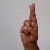
The image shows a hand gesture representing the letter 'R' in Indian Sign Language.